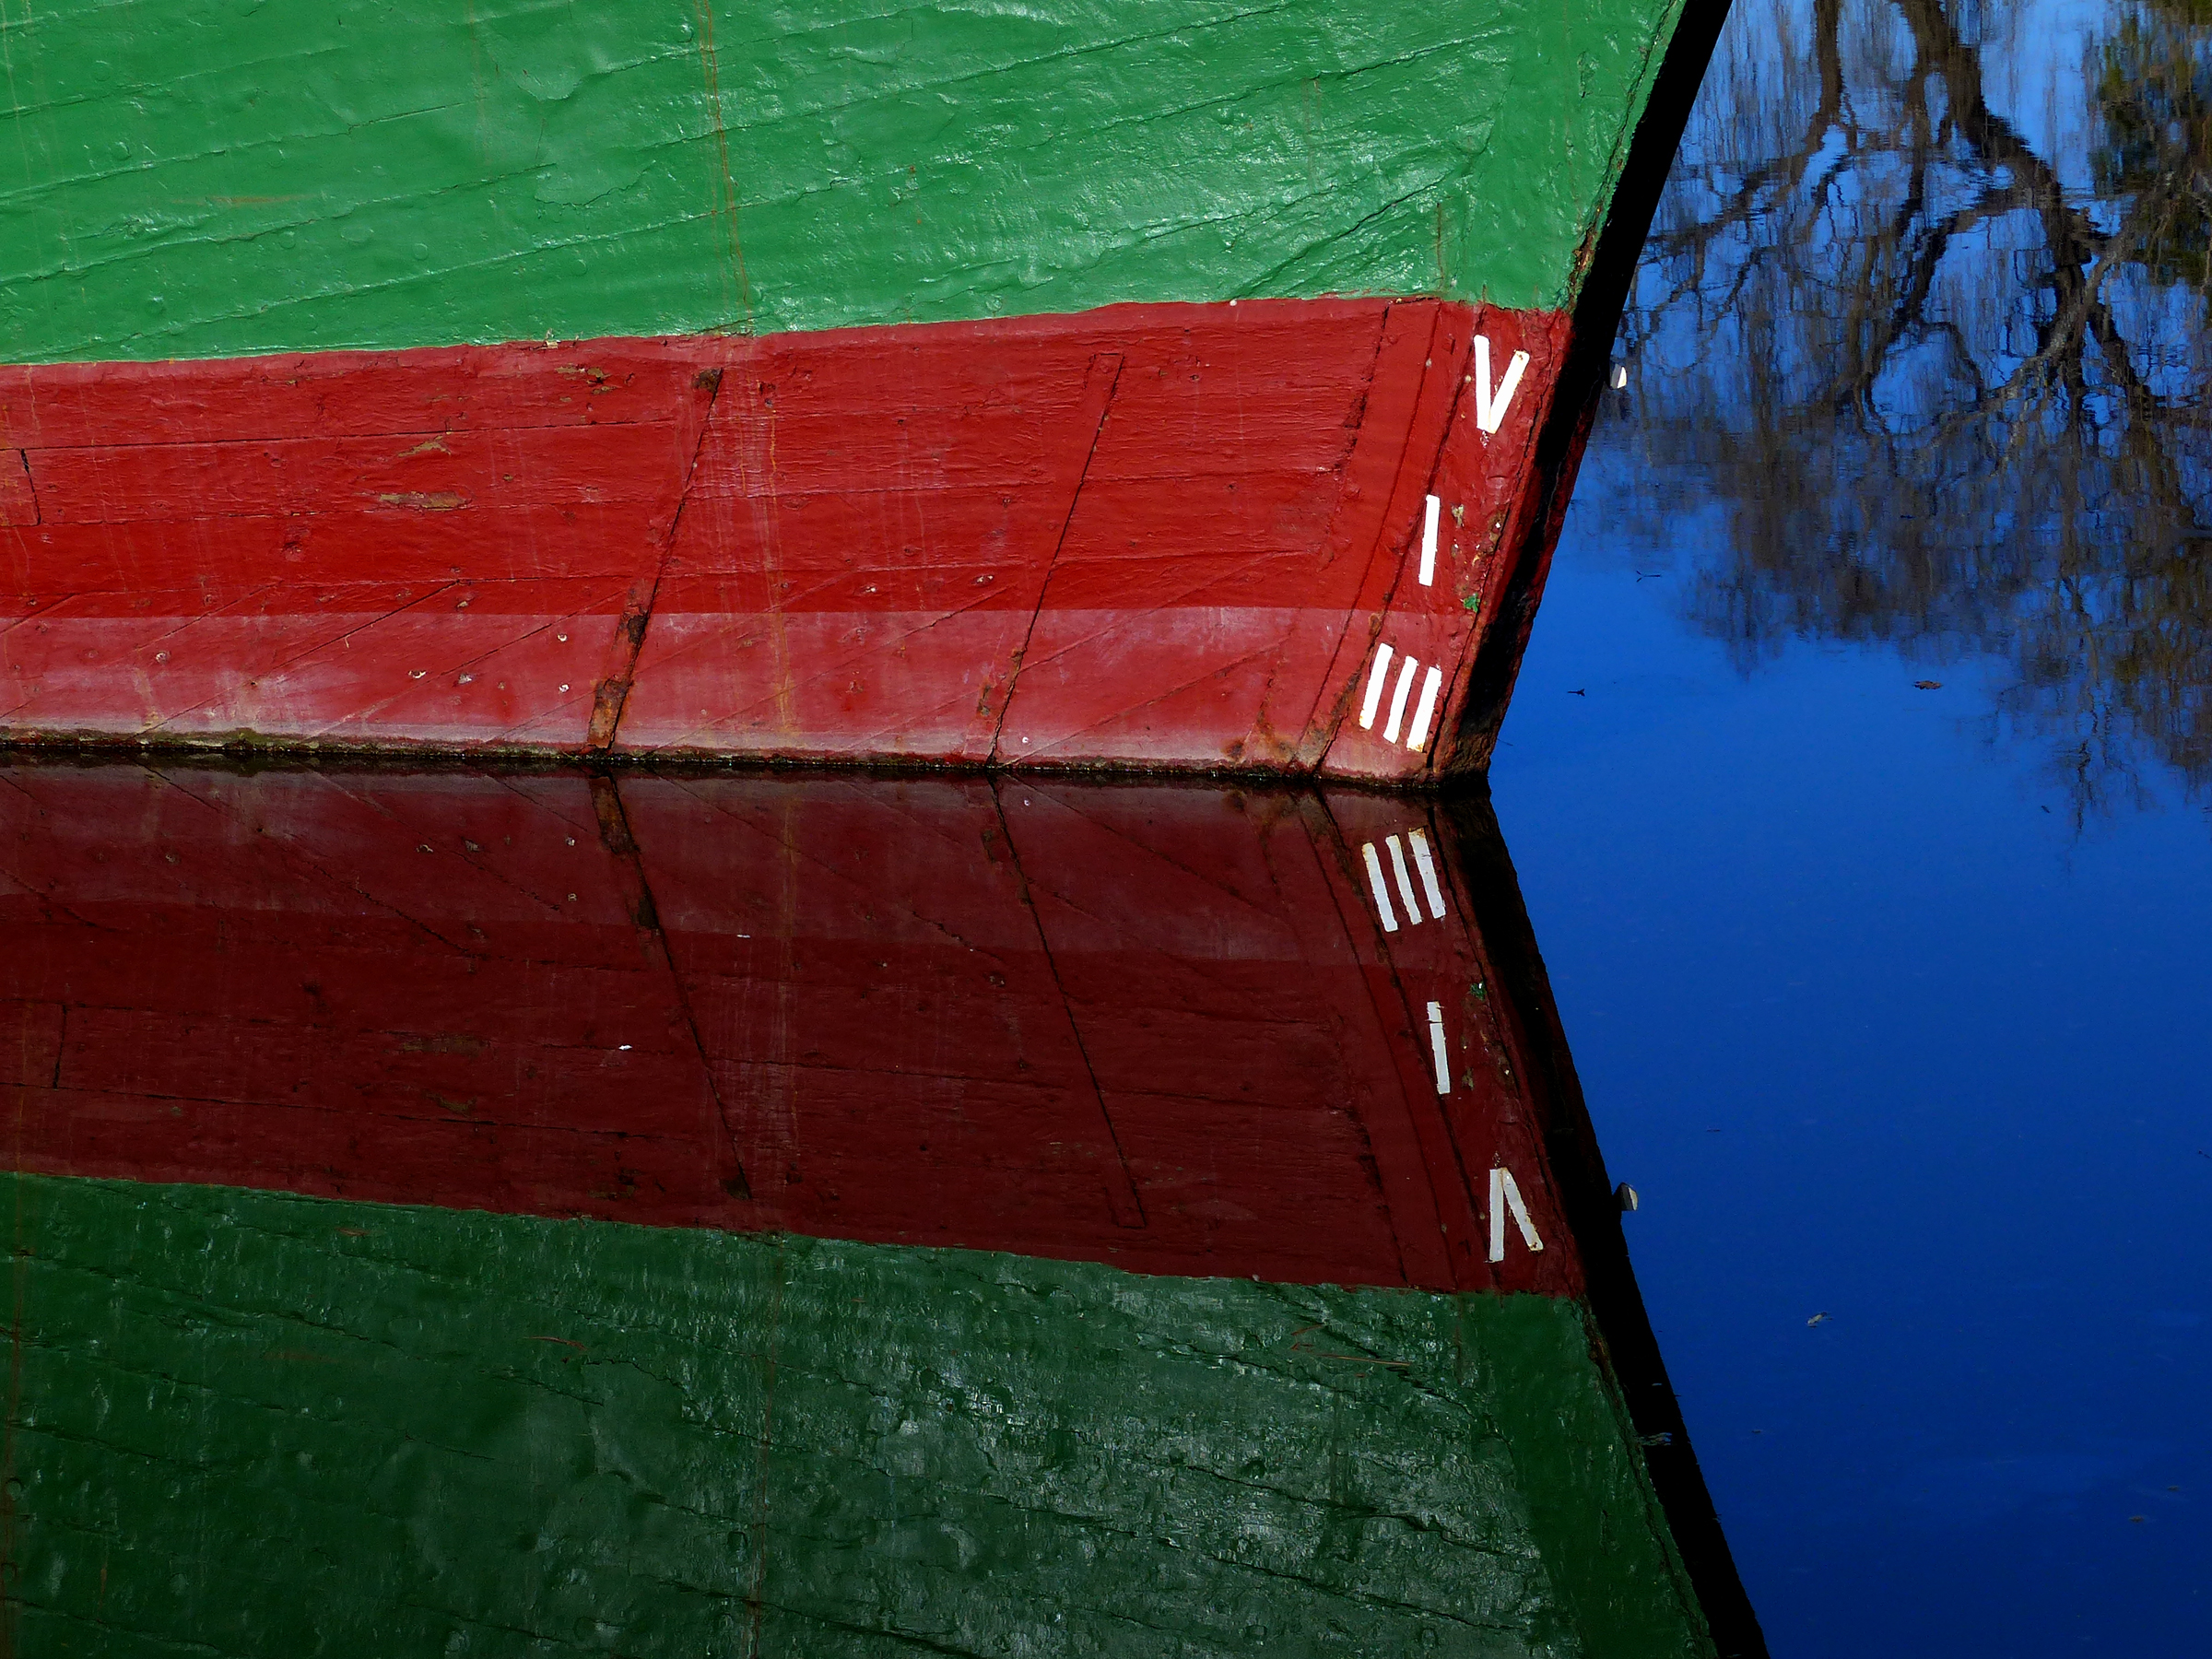
water, wood, boat, leaf, green, reflection, red, color, blue, publicdomain, colours, explored, mvtuhoe, panasonicdmcfz200, boatbow, volvob12b, boatdraughtmarkings, redabdcreen, mirroreffect